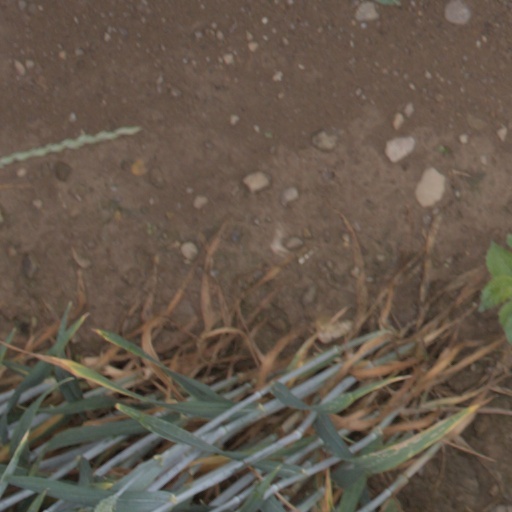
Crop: wheat